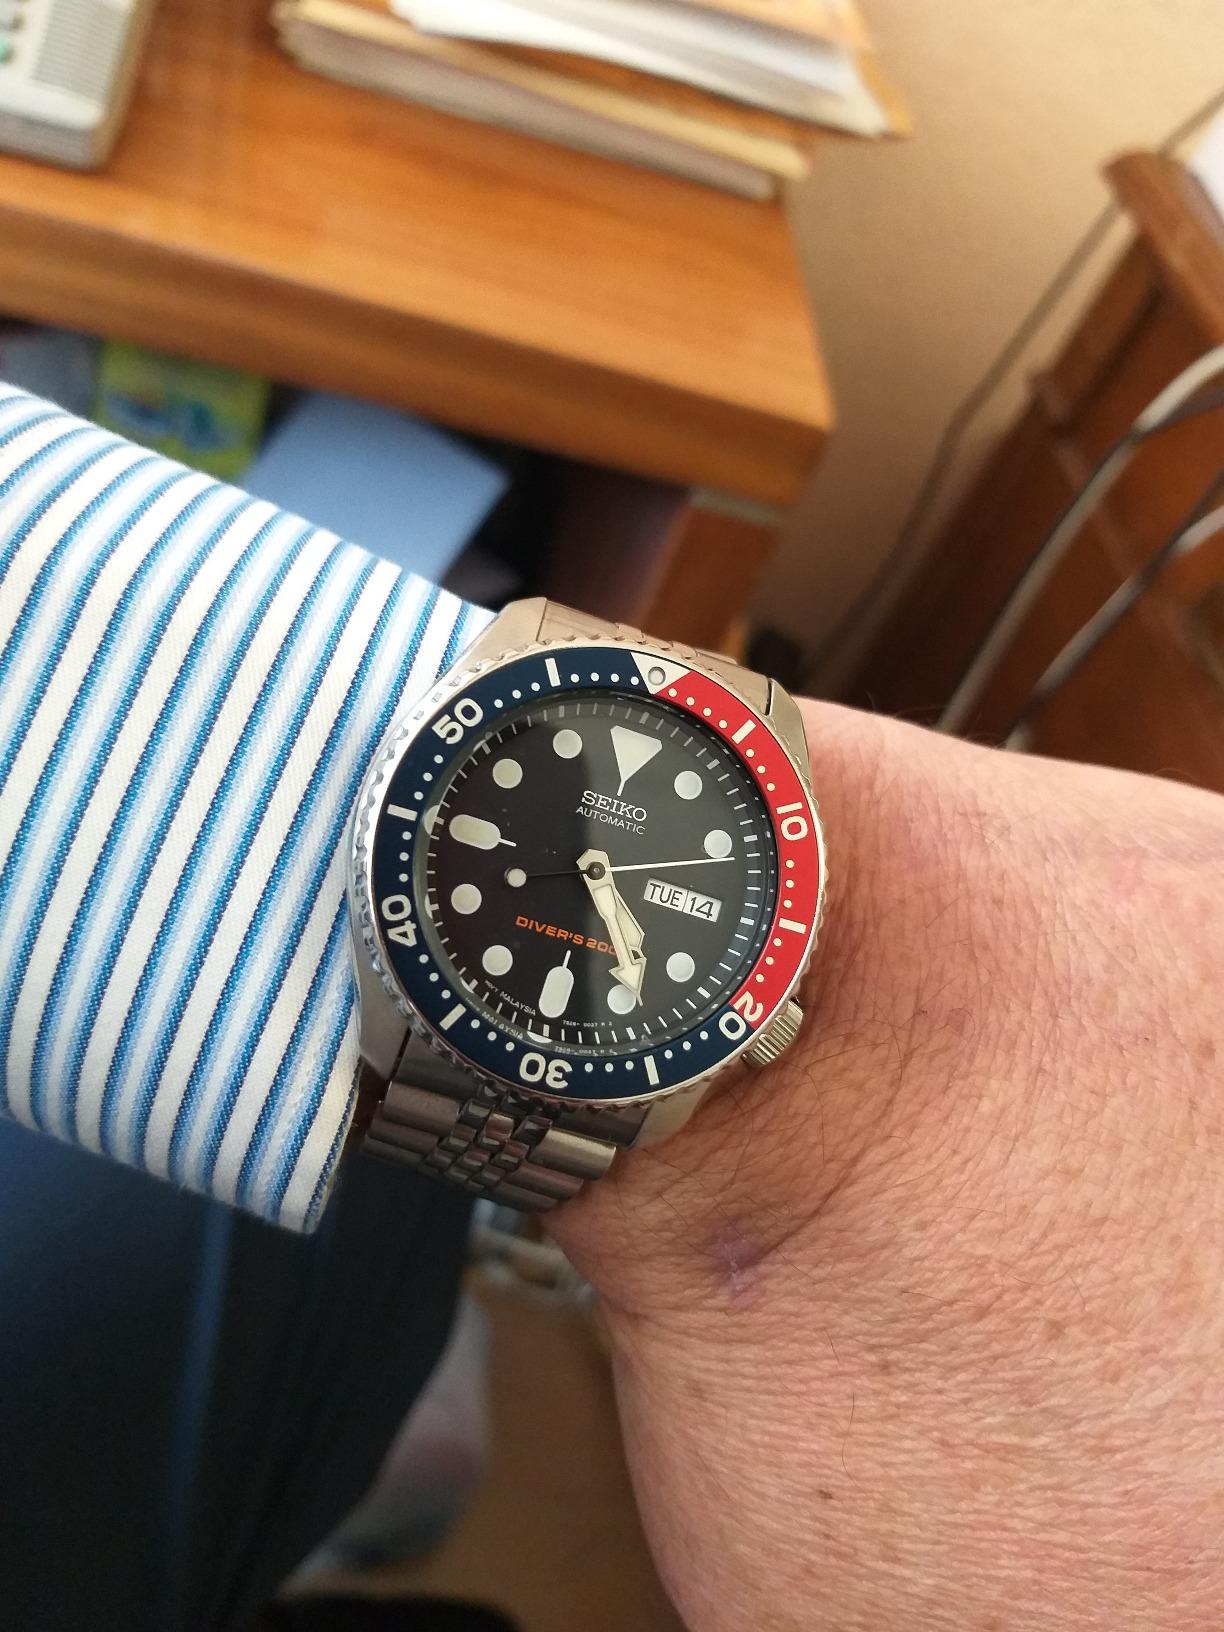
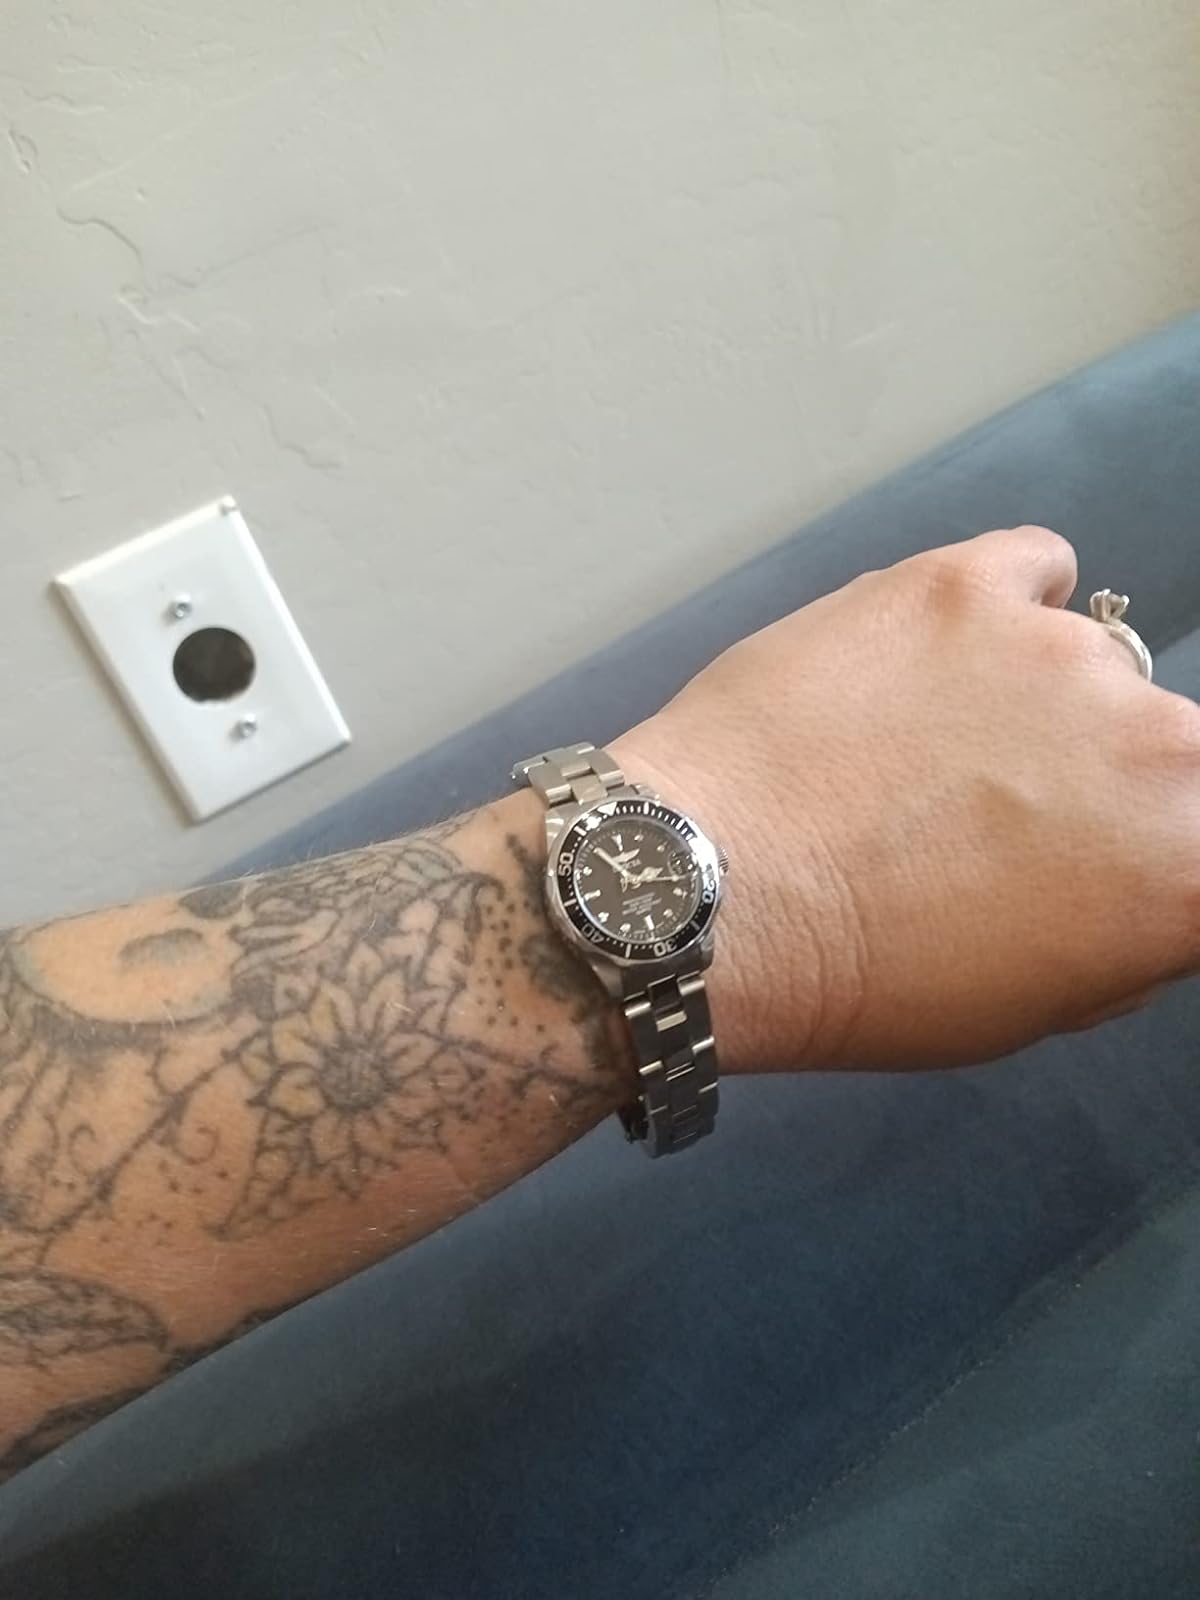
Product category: accessories_watch
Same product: no